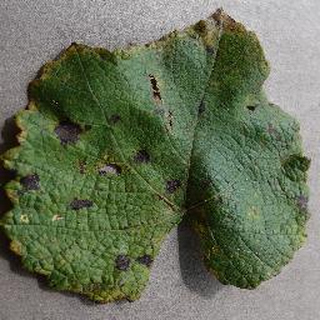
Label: grape_leaf_blight